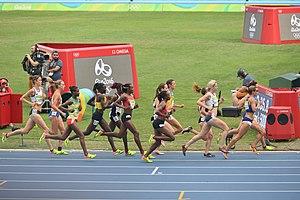
La 1er série du 5000m féminin à Rio 2016